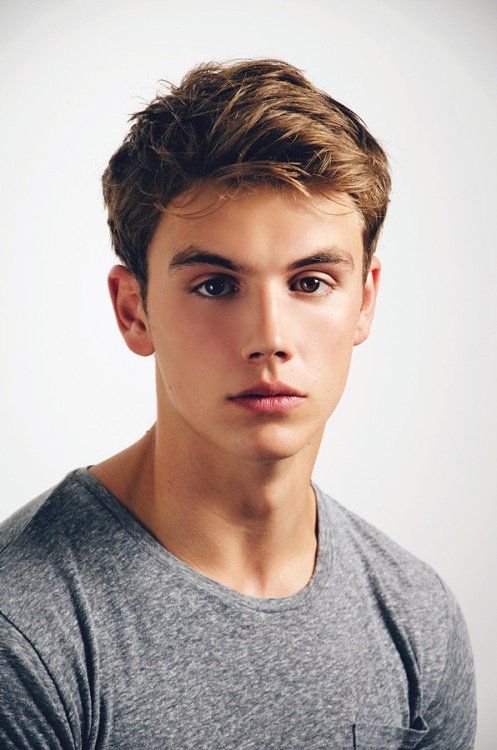
Portrait style: Real Portrait